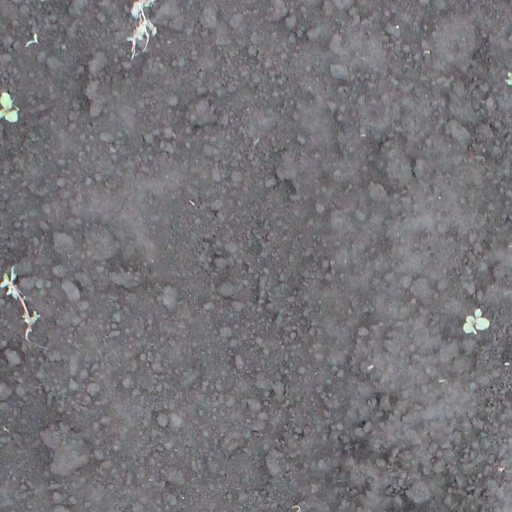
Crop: soybean